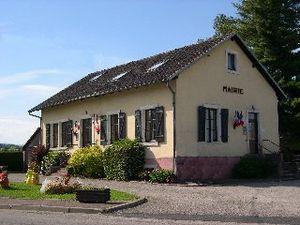
village de Lagrange (Territoire de Belfort), la mairie Photo prise en mai 2004 par LP90 Licence GFDL LP90 mai 2004
Lagrange est une commune française située dans le département du Territoire de Belfort en région Bourgogne-Franche-Comté. Elle est administrativement rattachée au canton de Grandvillars et fait partie du Grand Belfort. Ses habitants sont appelés les Lagrangeois.